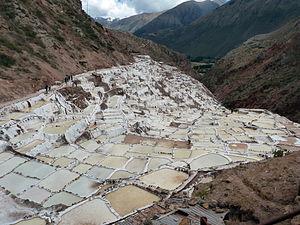
L'histoire du sel commence au moment où l'homme tente de s'impliquer dans la production effective de son alimentation et sa conservation en toutes saisons.